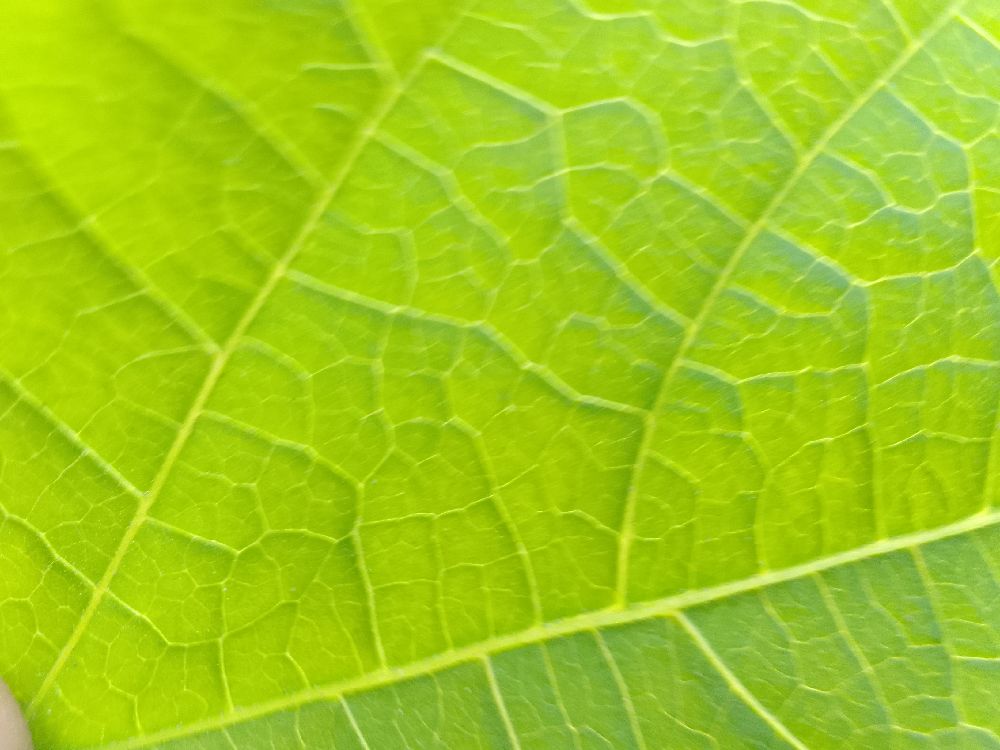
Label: healthy